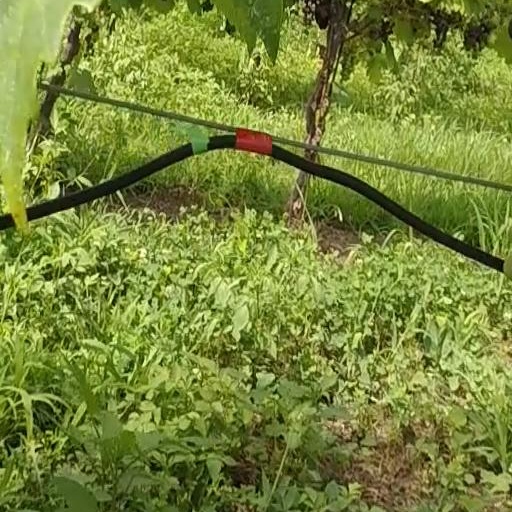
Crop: grape